Lajos Tichy

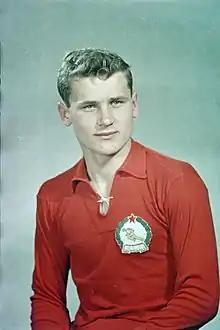
Tichy in 1954

Lajos Tichy (21 March 1935 – 6 January 1999), nicknamed "The Nation's Bomber", was a Hungarian footballer who played as a forward. He is the most prolific goalscorer in total matches in recorded history according to RSSSF with over 1917 goals scored in more than 1307 matches and the most prolific goalscorer in total matches in one season in recorded history according to RSSSF with 201 goals scored in 85 matches. He played for the club Budapest Honvéd FC, scoring 247 goals in 320 league games. He also scored 51 goals in 72 internationals for the Hungary national football team, including four in the 1958 FIFA World Cup and three in the 1962 FIFA World Cup. He later became coach of the Honvéd youth team and from 1976 to 1982 he coached the first team, helping them win their first Hungarian championship in 25 years in 1980.